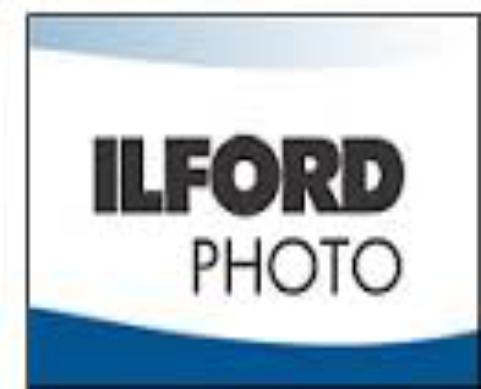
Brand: Ilford
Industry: Electronic